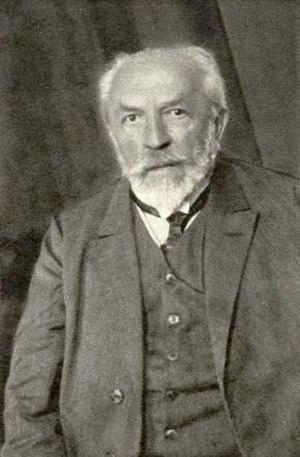
Michał Hieronim Bobrzyński, né le 30 septembre 1849 à Cracovie et mort le 3 juillet 1935 à Łopuchówko, est un historien et homme politique conservateur polonais.